Branden Albert

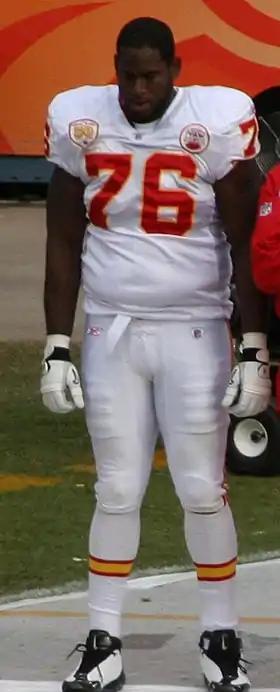
Albert with the Kansas City Chiefs in 2010

Branden B. Albert (born November 4, 1984) is an American former professional football player who was an offensive tackle for nine seasons in the National Football League (NFL). He played college football for the Virginia Cavaliers and was selected by the Kansas City Chiefs 15th overall in the 2008 NFL draft. He also played for the Miami Dolphins and was a member of Jacksonville Jaguars before announcing his retirement in 2017.